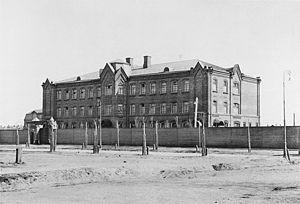
Maison d'arrêt. (Moscou).